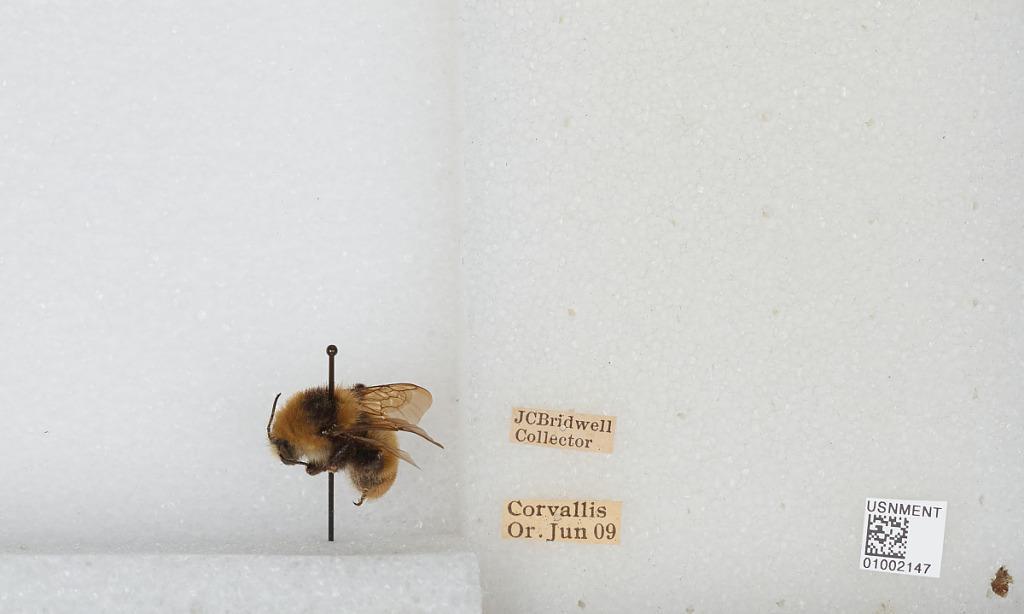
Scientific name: Bombus (Subterraneobombus) appositus Cresson
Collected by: J. Bridwell
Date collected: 1909-6-1
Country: United States
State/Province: Oregon
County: Benton
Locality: Corvallis
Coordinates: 44.5667, -123.283